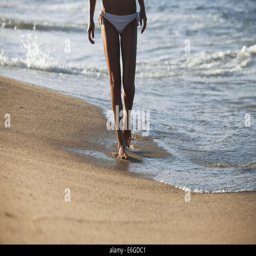
young woman walking alone on the sand beach in the sunset